1975 spring offensive

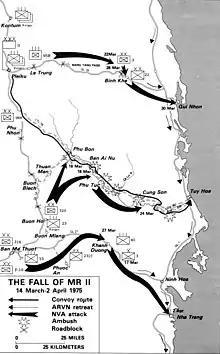
Collapse of the ARVN in the Central Highlands

Thiệu then sketched in on the map the areas which he considered most important – all of the III and IV Corps Tactical Zones. He also pointed out the areas currently under PAVN/VC control which would have to be retaken. The key to the location of these operations were concentrations of natural resources – rice, rubber, industry, etc. Those areas that were to be held also included coastal areas where oil had been discovered on the continental shelf. These areas were to become, in Thiệu's words: "Our untouchable heartland, the irreducible national stronghold." As to the future of the I and II Corps Zones, he drew a series of phase lines on the map indicating that South Vietnamese forces should hold what they could, but that they could redeploy southward as circumstances dictated. Thiệu declared this new strategy as "Light at the top, heavy on the bottom."